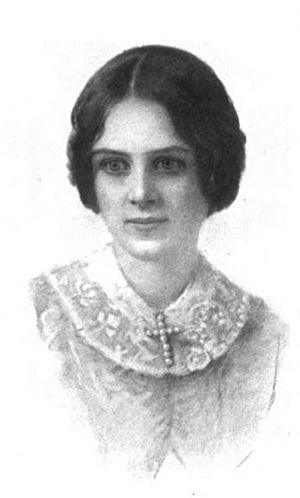
Maria White Lowell est une poétesse et abolitionniste américaine.